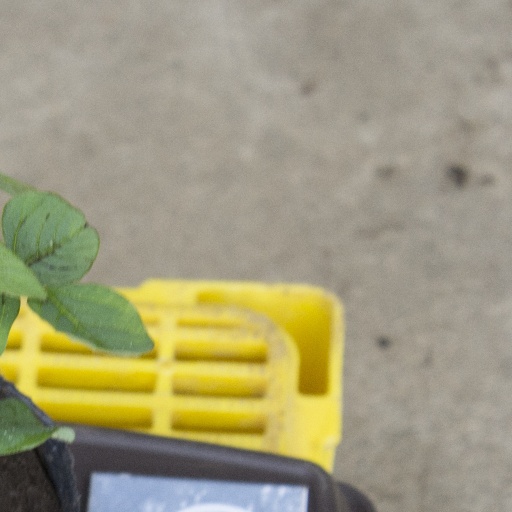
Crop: soybean